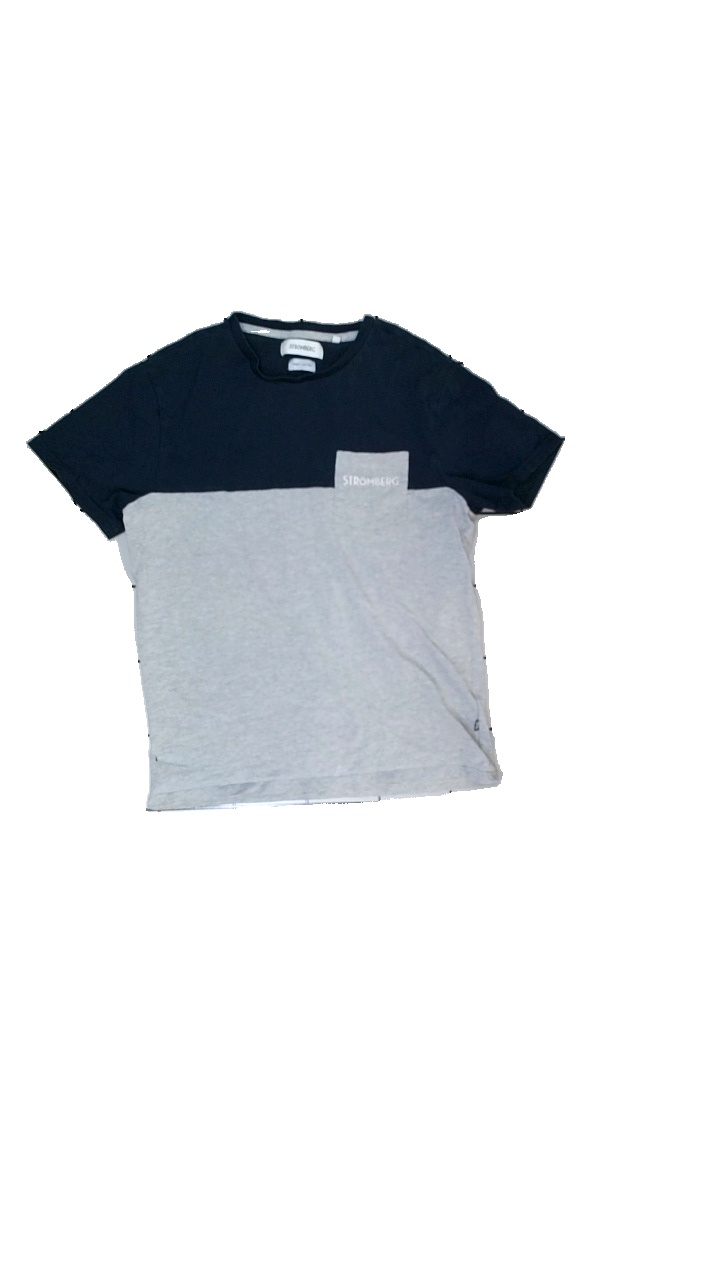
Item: T-shirt (Men)
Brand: Strömberg
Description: två färgad t-shirt med logga fram
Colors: Blue, Grey, White
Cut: Regular
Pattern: Logo print
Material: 10% viscose 90% cotton
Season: All
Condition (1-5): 3
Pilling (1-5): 5
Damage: hål
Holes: Major
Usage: Export
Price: <50